Ferrari 408 4RM

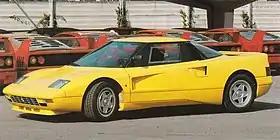
The second prototype of the Ferrari 408 4RM s/n 78610 in front of a lineup of Ferrari F40s

The Ferrari 408 4RM is a prototype car built by Ferrari in 1987. It was the first Ferrari to feature 4-wheel drive. The model name was linked to the characteristics of the engine, with the 40 in 408 standing for its 4.0 L displacement, and the 8 representing the number of cylinders. The abbreviation "4RM" stood for “4 Ruote Motrici”, meaning four-wheel drive.